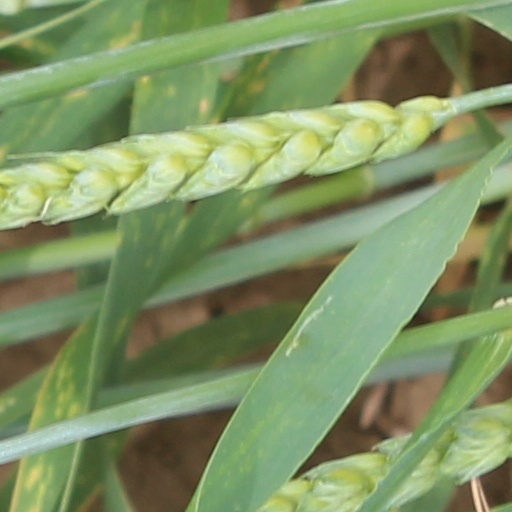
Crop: wheat